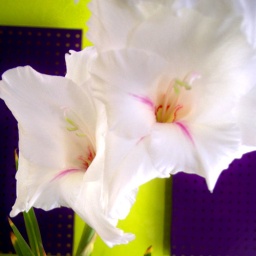
Plucked from the flower bed and bloomed in the kitchen :)